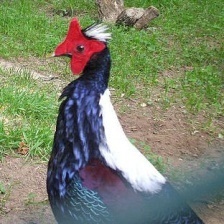
Species: SWINHOES PHEASANT
Scientific name: LOPHURA SWINHOII